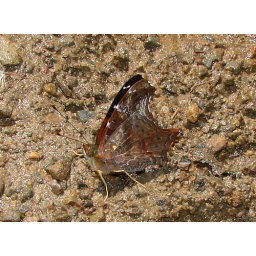
mapwing sp ventral-edge of cloud forest near Siberia